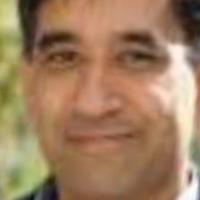
Age group: age 41-55